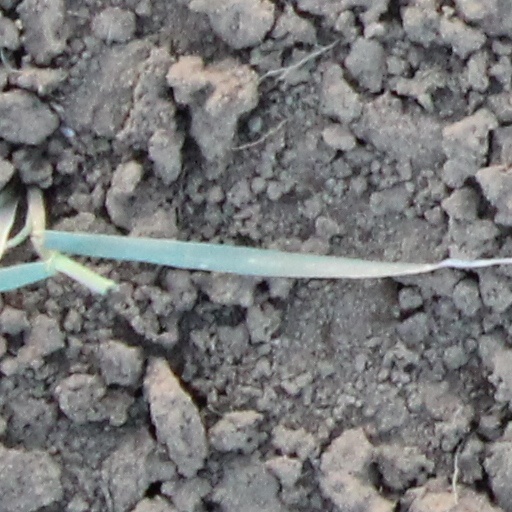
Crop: wheat